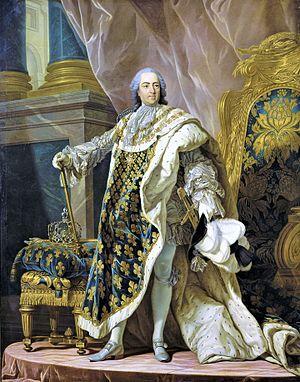
Louis-Michel van Loo, né à Toulon le 2 mars 1707 et mort à Paris le 20 mars 1771, est un peintre français.